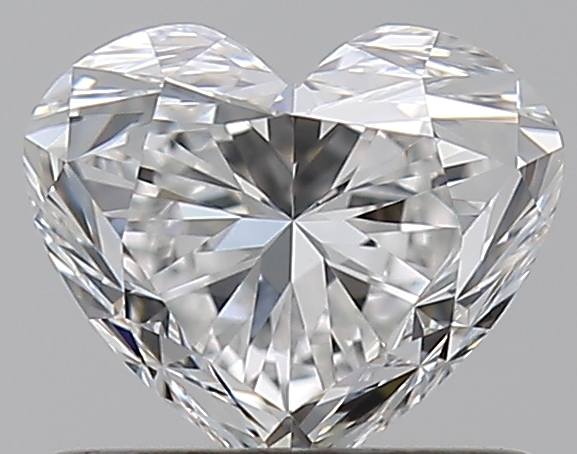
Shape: heart
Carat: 0.7
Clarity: IF
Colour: F
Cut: EX
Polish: EX
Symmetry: EX
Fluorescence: N
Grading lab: GIA
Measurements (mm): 5.19 x 6.01 x 3.64